Norton AntiVirus

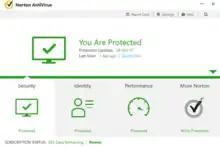
The main GUI of Norton AntiVirus 2016-present

The FBI confirmed the active development of Magic Lantern, a keylogger intended to obtain passwords to encrypted e-mail and other documents during criminal investigations. Magic Lantern was first reported in the media by Bob Sullivan of MSNBC on 20 November 2001 and by Ted Bridis of the Associated Press. The FBI intends to deploy Magic Lantern in the form of an e-mail attachment. When the attachment is opened, it installs a trojan horse on the suspect's computer, which is activated when the suspect uses PGP encryption, often used to increase the security of sent email messages. When activated, the trojan will log the PGP password, which allows the FBI to decrypt user communications. Symantec and other major antivirus vendors have whitelisted the Magic Lantern trojan, rendering their antivirus products, including Norton AntiVirus, incapable of detecting it. Concerns around this whitelisting include uncertainties about Magic Lantern's full surveillance potential and whether hackers could subvert it and redeploy it for purposes outside of law enforcement.